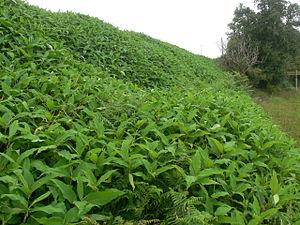
Renouée à épis nombreux (Polygonum polystachyum), photographiée près de Sizun (Finistère, Bretagne, Ouest de la France. Espèce invasive, se développant ici de manière linéaire et très dense, sur un talus bordant une route départementale (de mémoire
Polygonum polystachyum est une plante herbacée vivace rhizomateuse, appelée renouée de l'Himalaya ou renouée à nombreux épis en français.